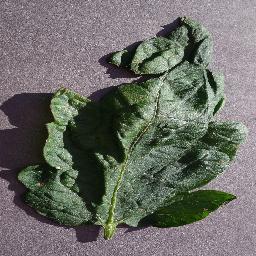
Label: Tomato___Target_Spot